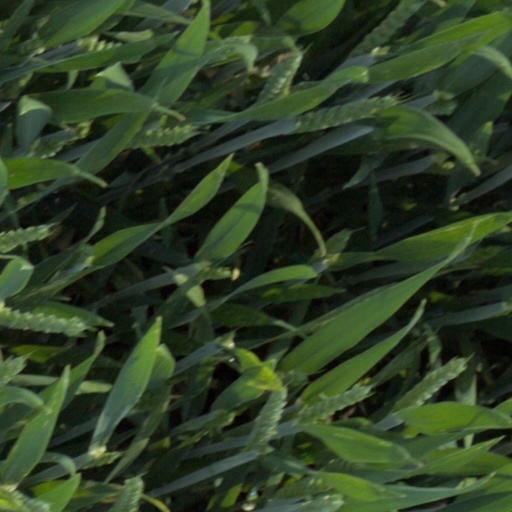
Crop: wheat